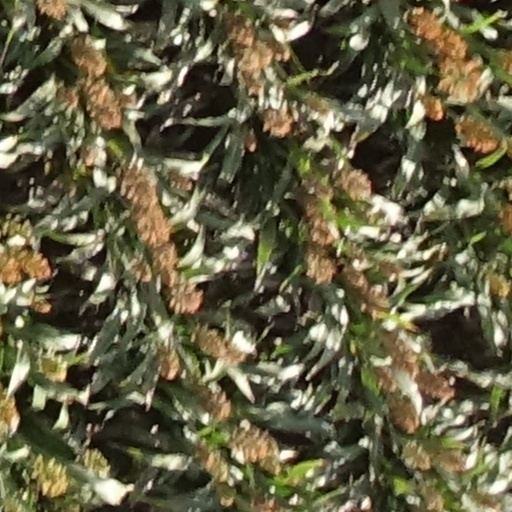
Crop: sorghum